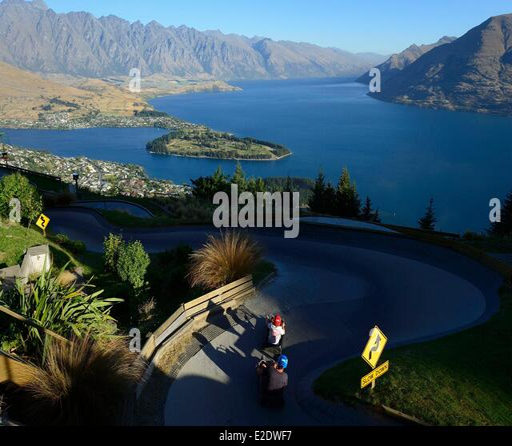
region on the edge is world - renowned for its adventure